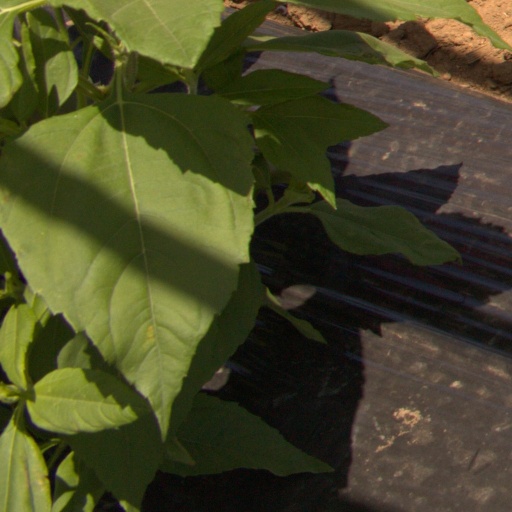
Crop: Jerusalem artichoke